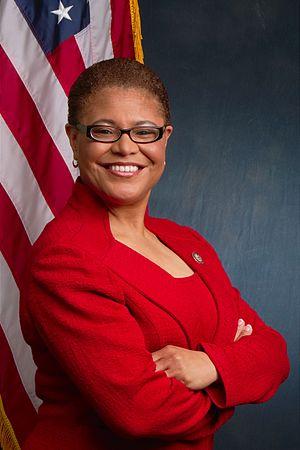
Karen Bass, née le 3 octobre 1953 à Los Angeles, est une femme politique américaine, membre du Parti démocrate et élue de la Californie à la Chambre des représentants des États-Unis depuis 2011.